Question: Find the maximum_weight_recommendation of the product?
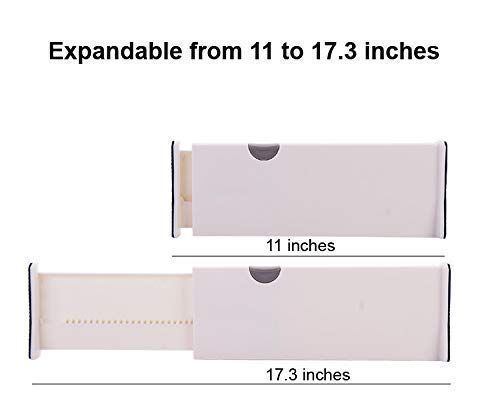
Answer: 11.0 ton